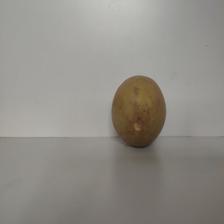
Size: Large